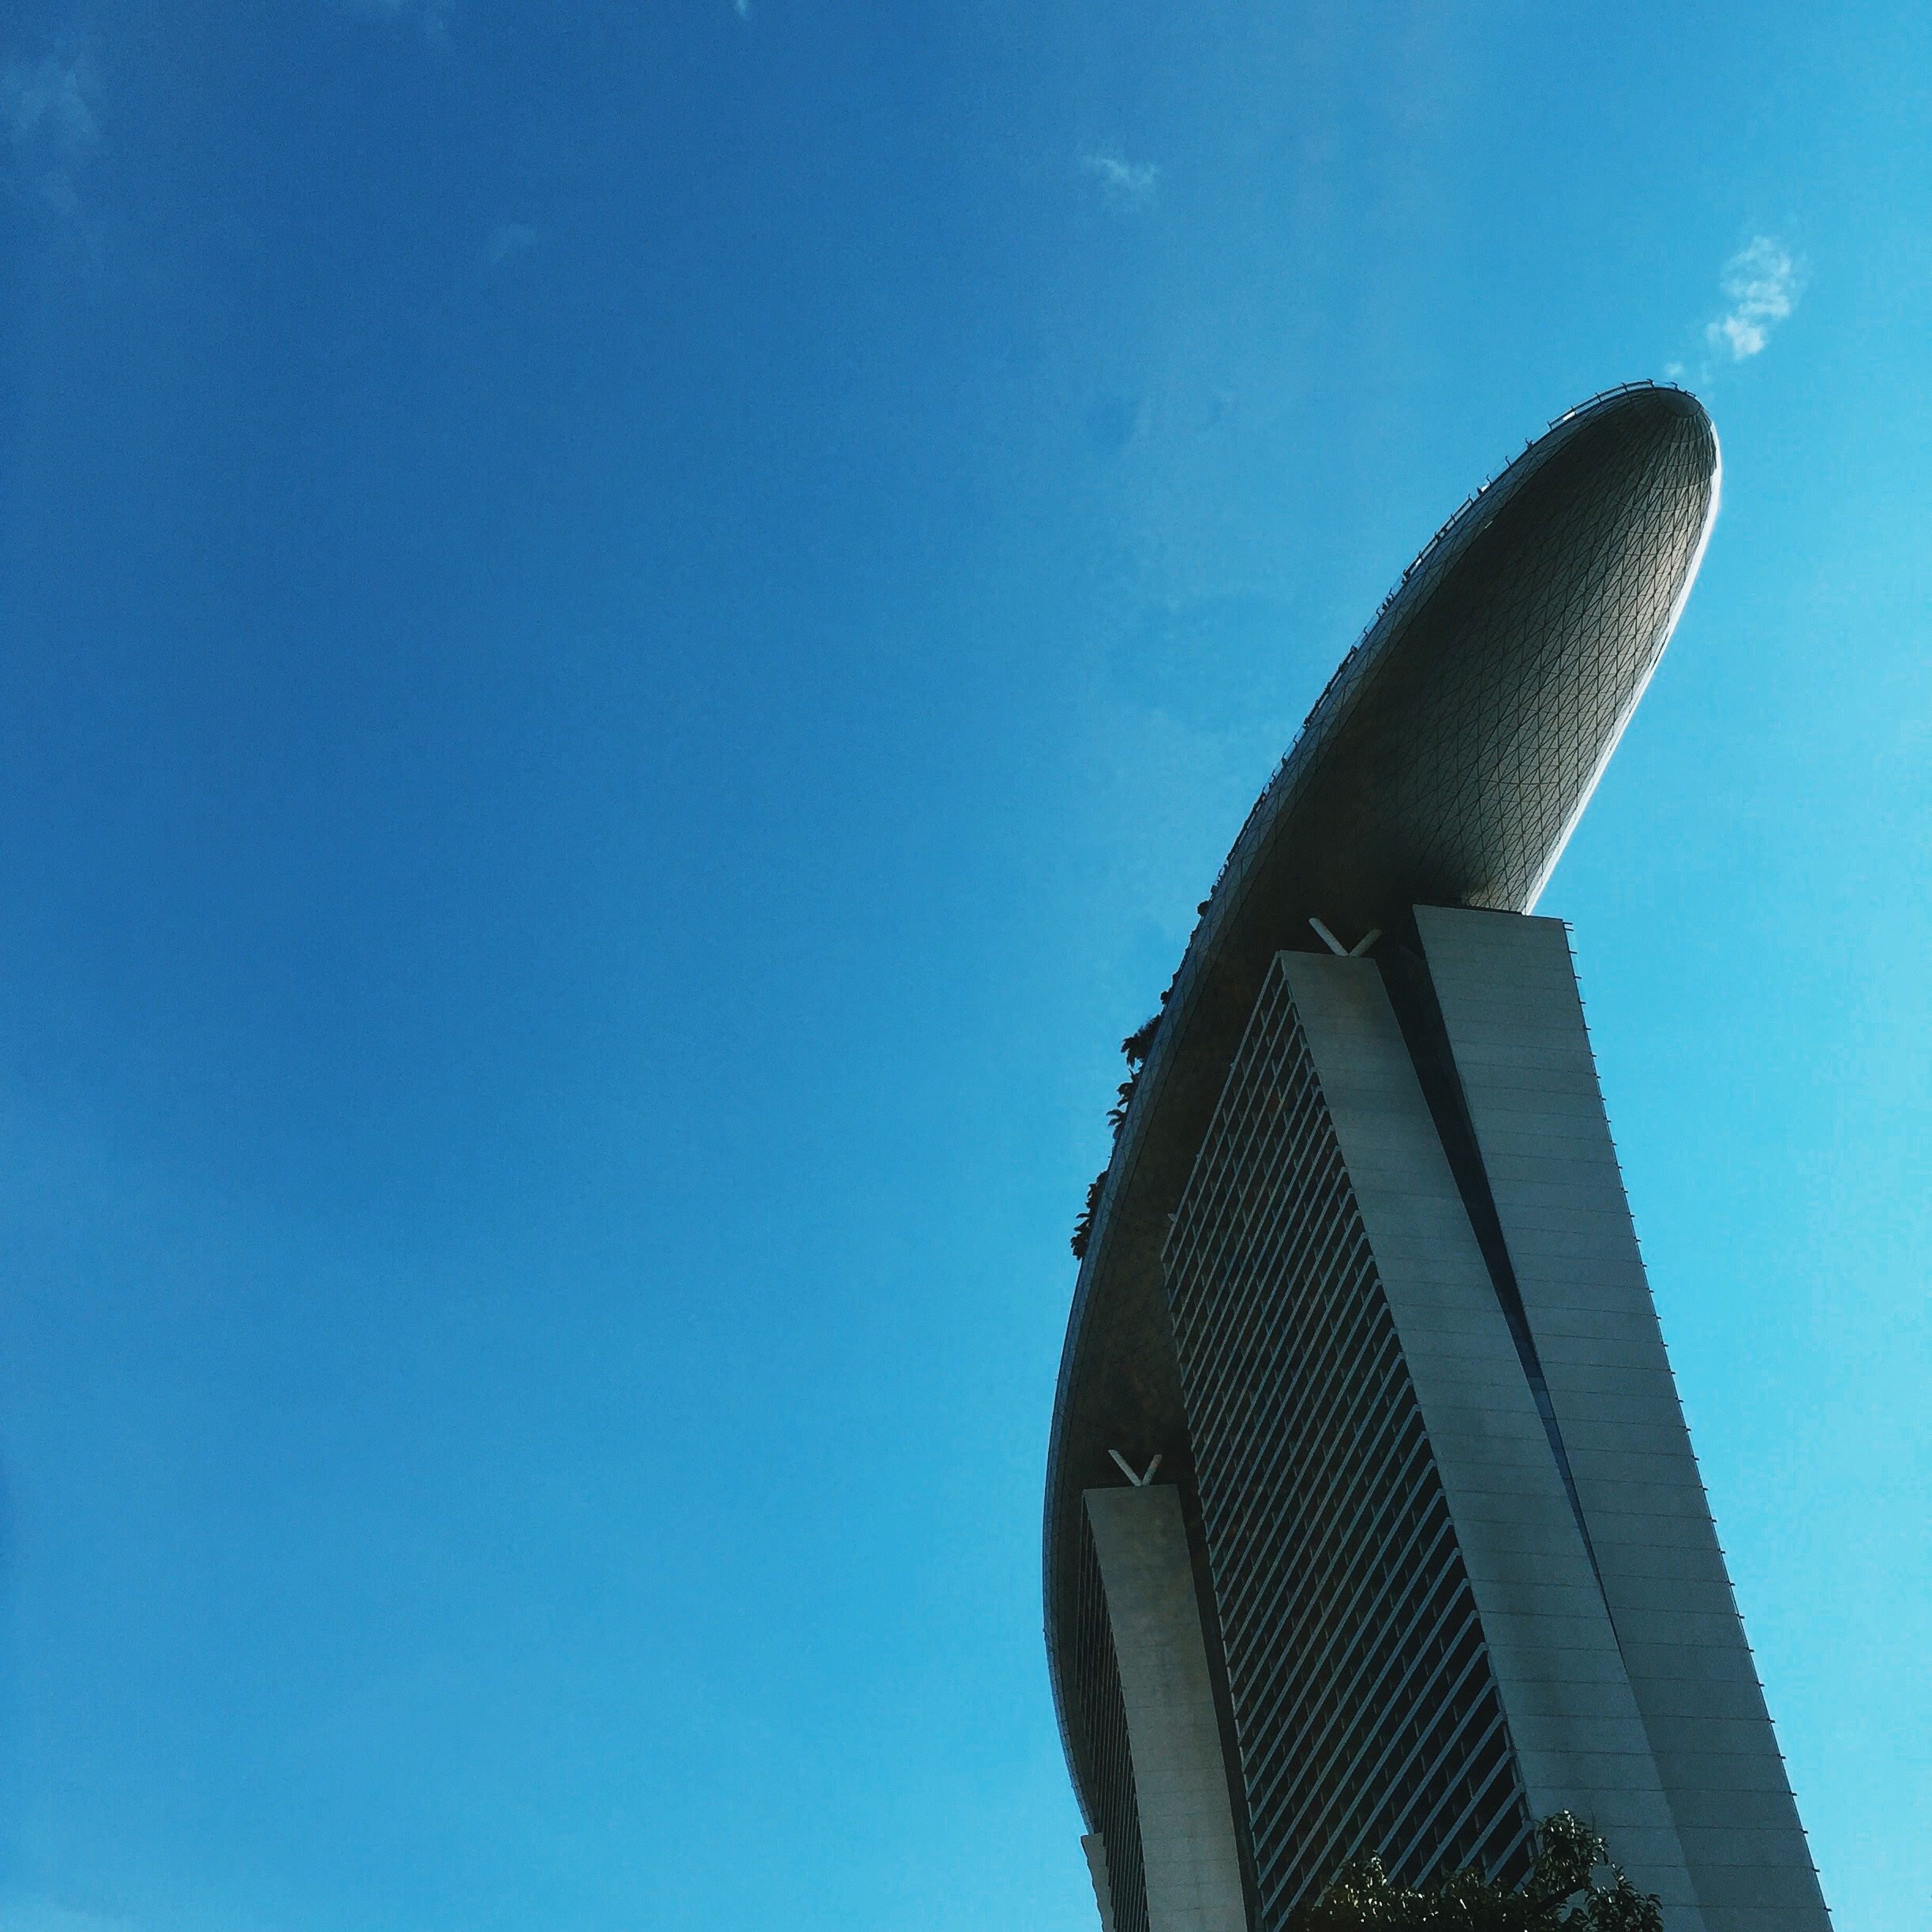
sky, skyscraper, blue, atmosphere of earth